Tanks of Cuba

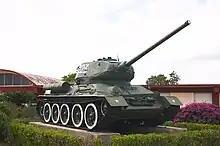
T-34-85 tank in Museo Giron, Cuba

Cuba originally had tanks from Great Britain and the United States and armored vehicles but didn't manufacture any. From these beginnings the modern Cuban Armoured forces grew and procured modern armoured fighting vehicles from Russia and Soviet Bloc that served during the Cold War, and various operations. One of the main Cuban operations using armor was in Angola in Africa.